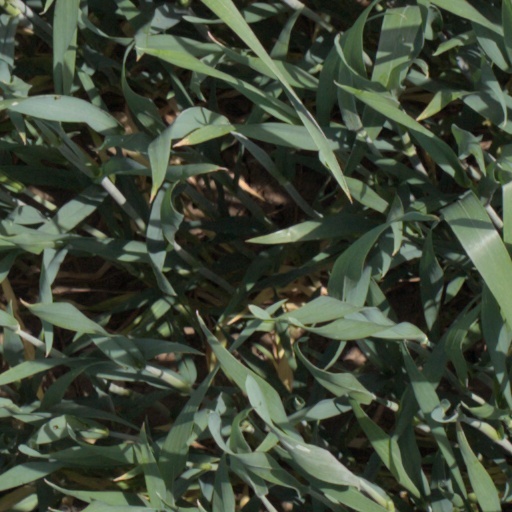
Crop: wheat